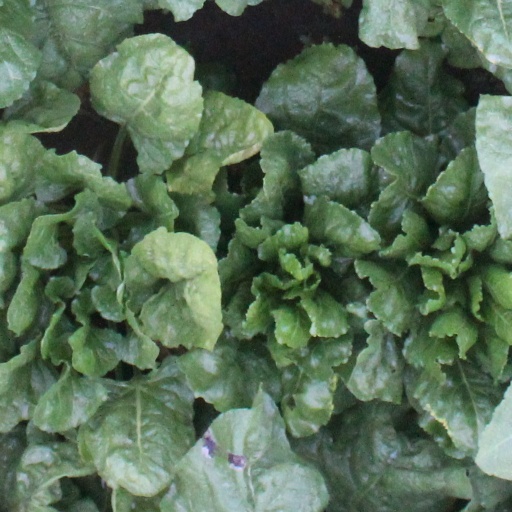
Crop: sugar beet